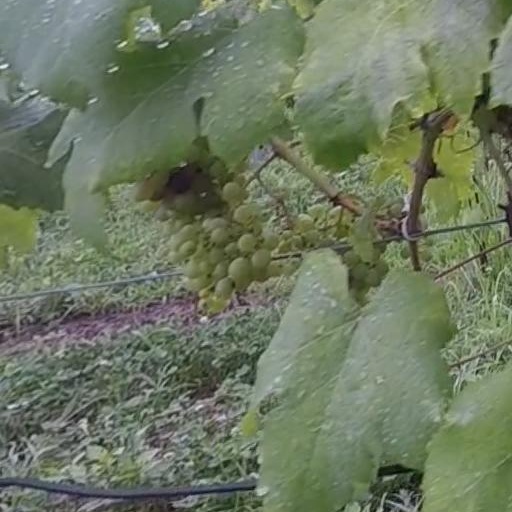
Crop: grape